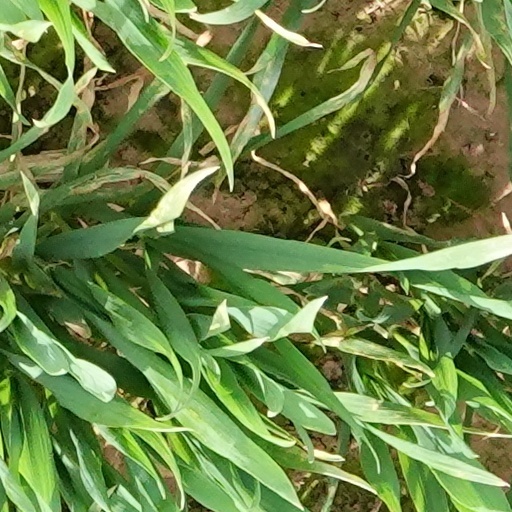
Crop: wheat